Edwin J. Hess

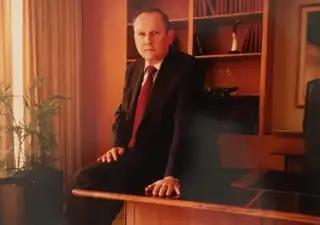
Hess in his office, inside Exxon's executive wing, also known as the "God Pod"

Hess says his proudest accomplishment at Exxon was while serving as Vice President of Environment and Safety, developing Exxon's Operations Integrity Management System (OIMS), which is still criticality used at ExxonMobil today.